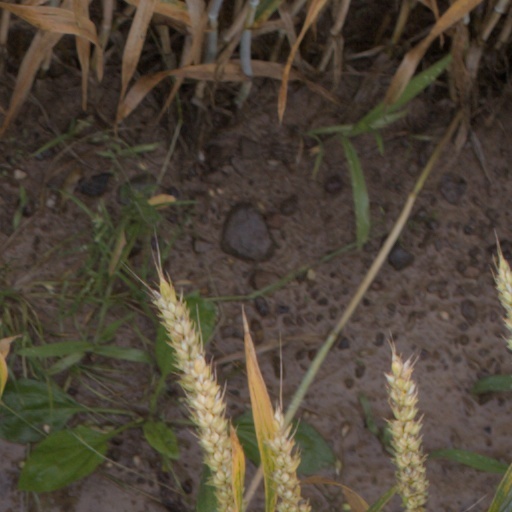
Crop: wheat